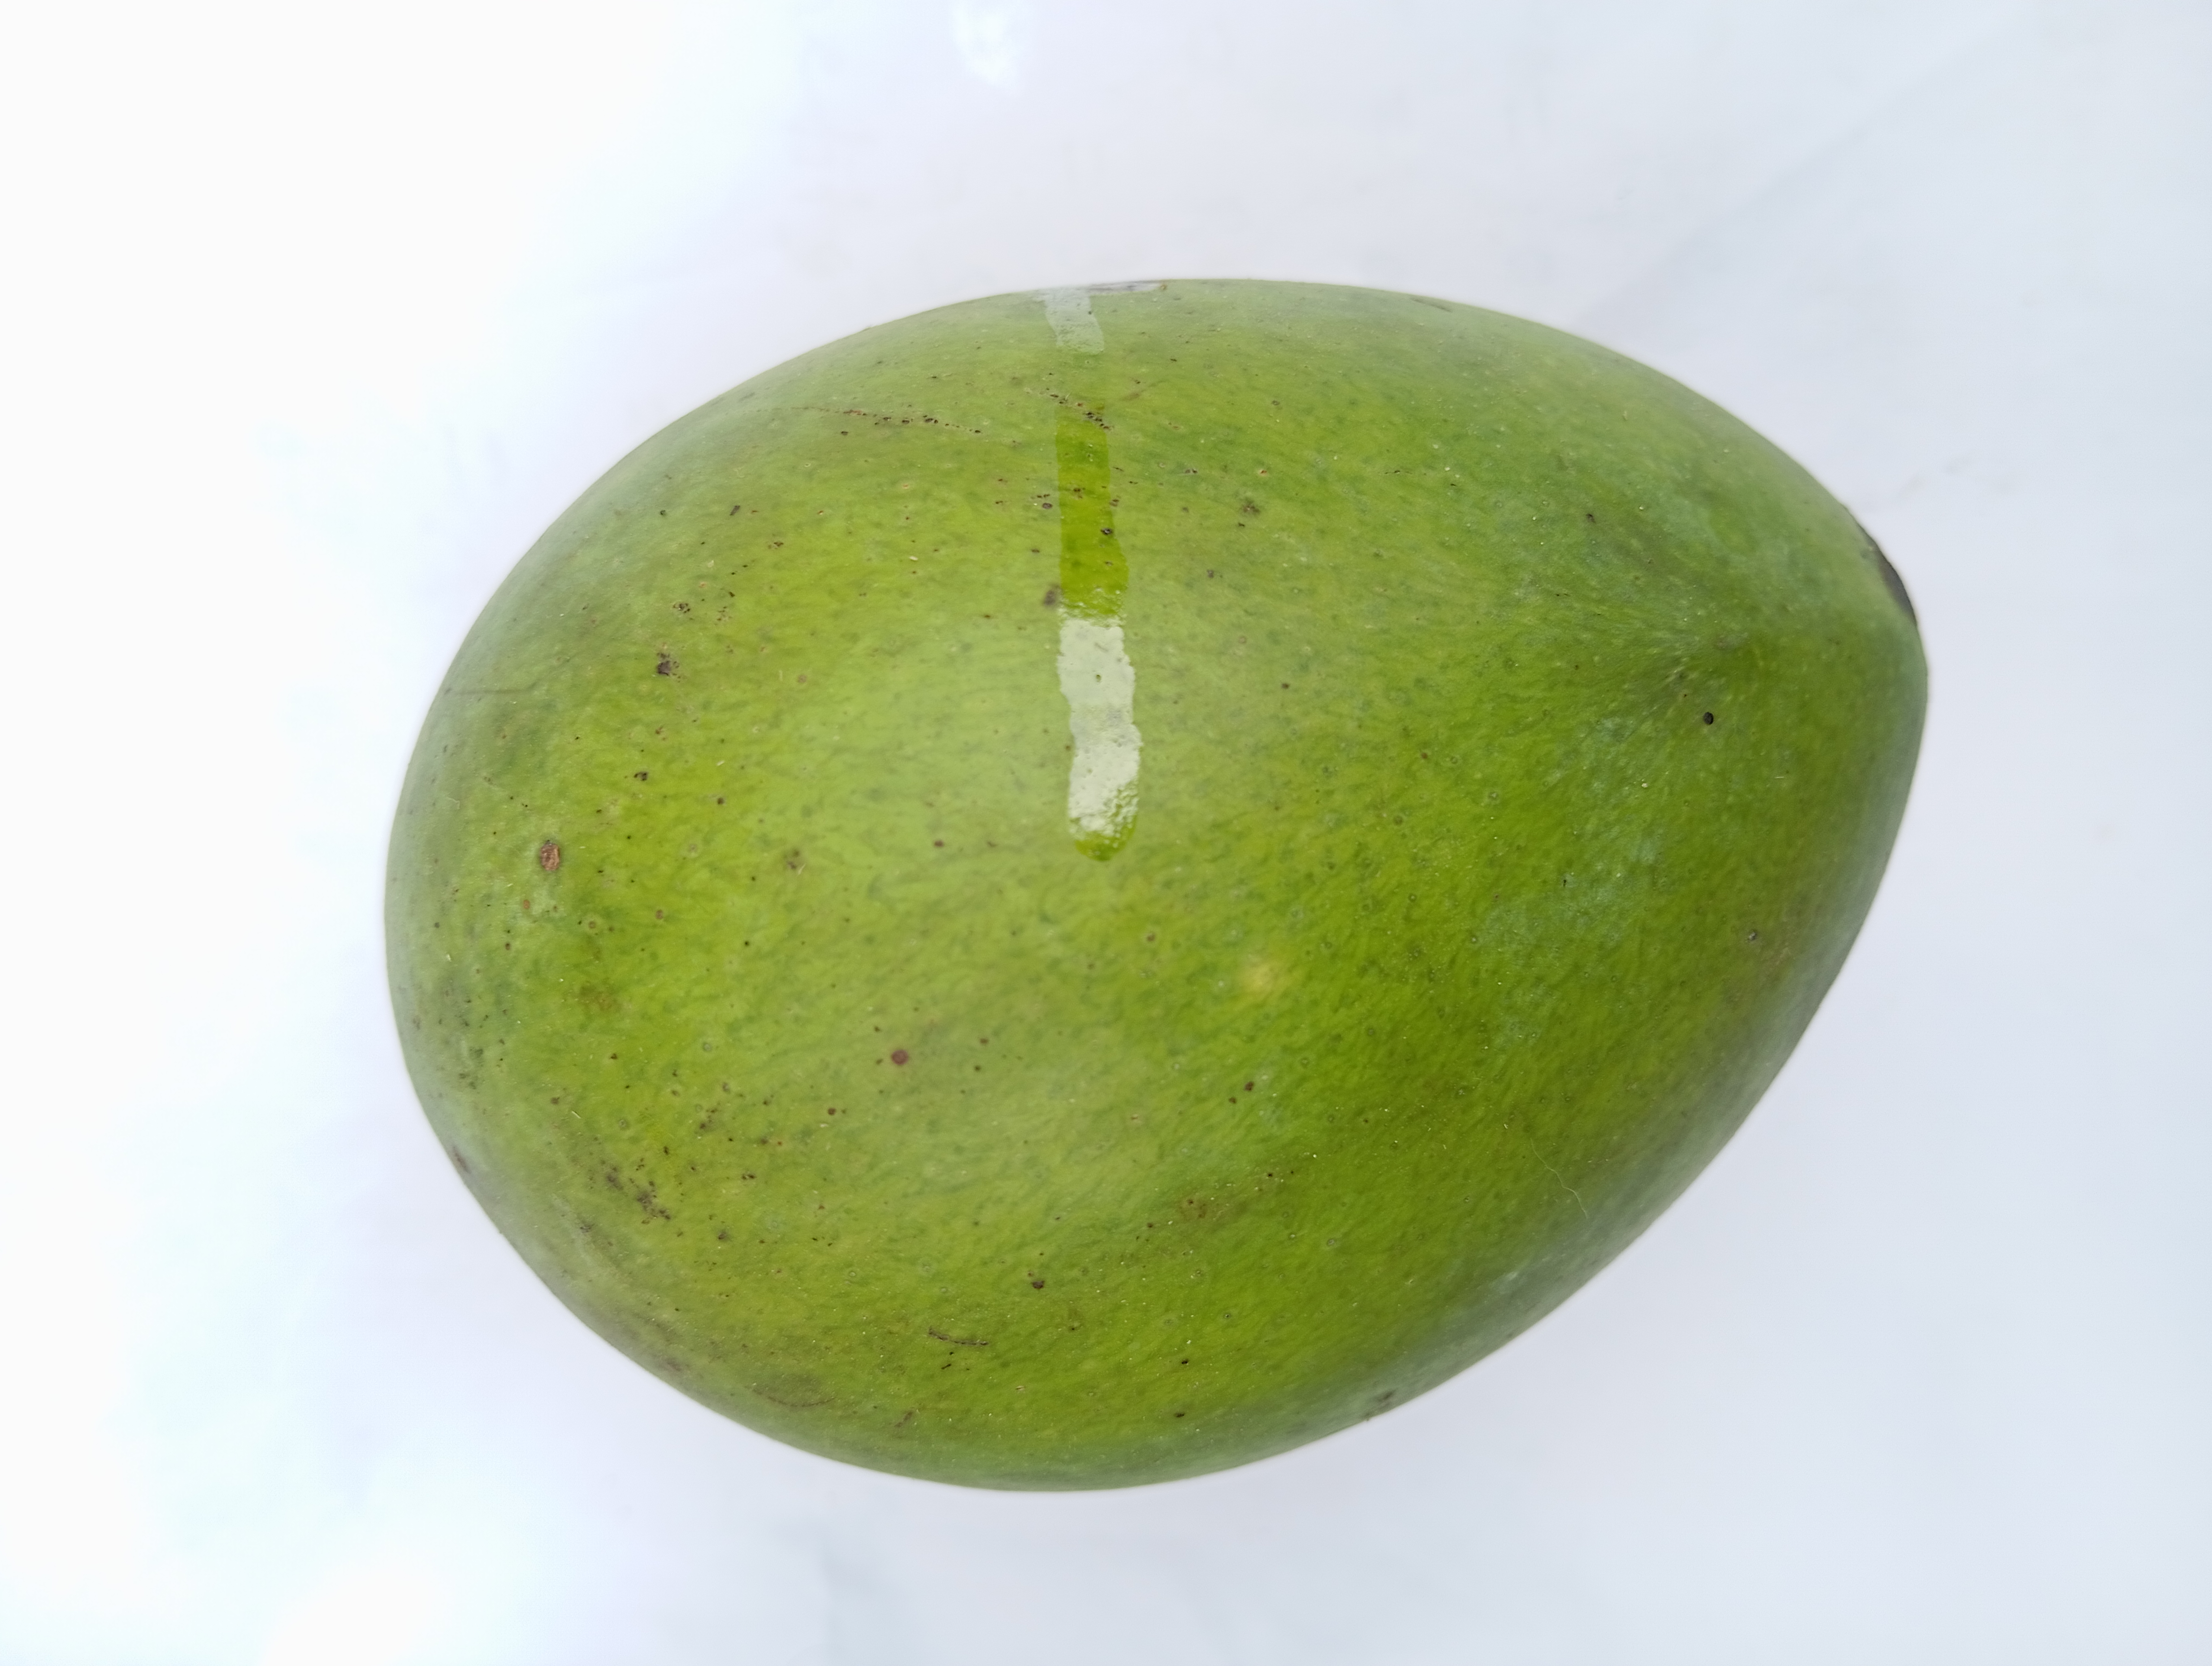
Mango variety: Harivanga